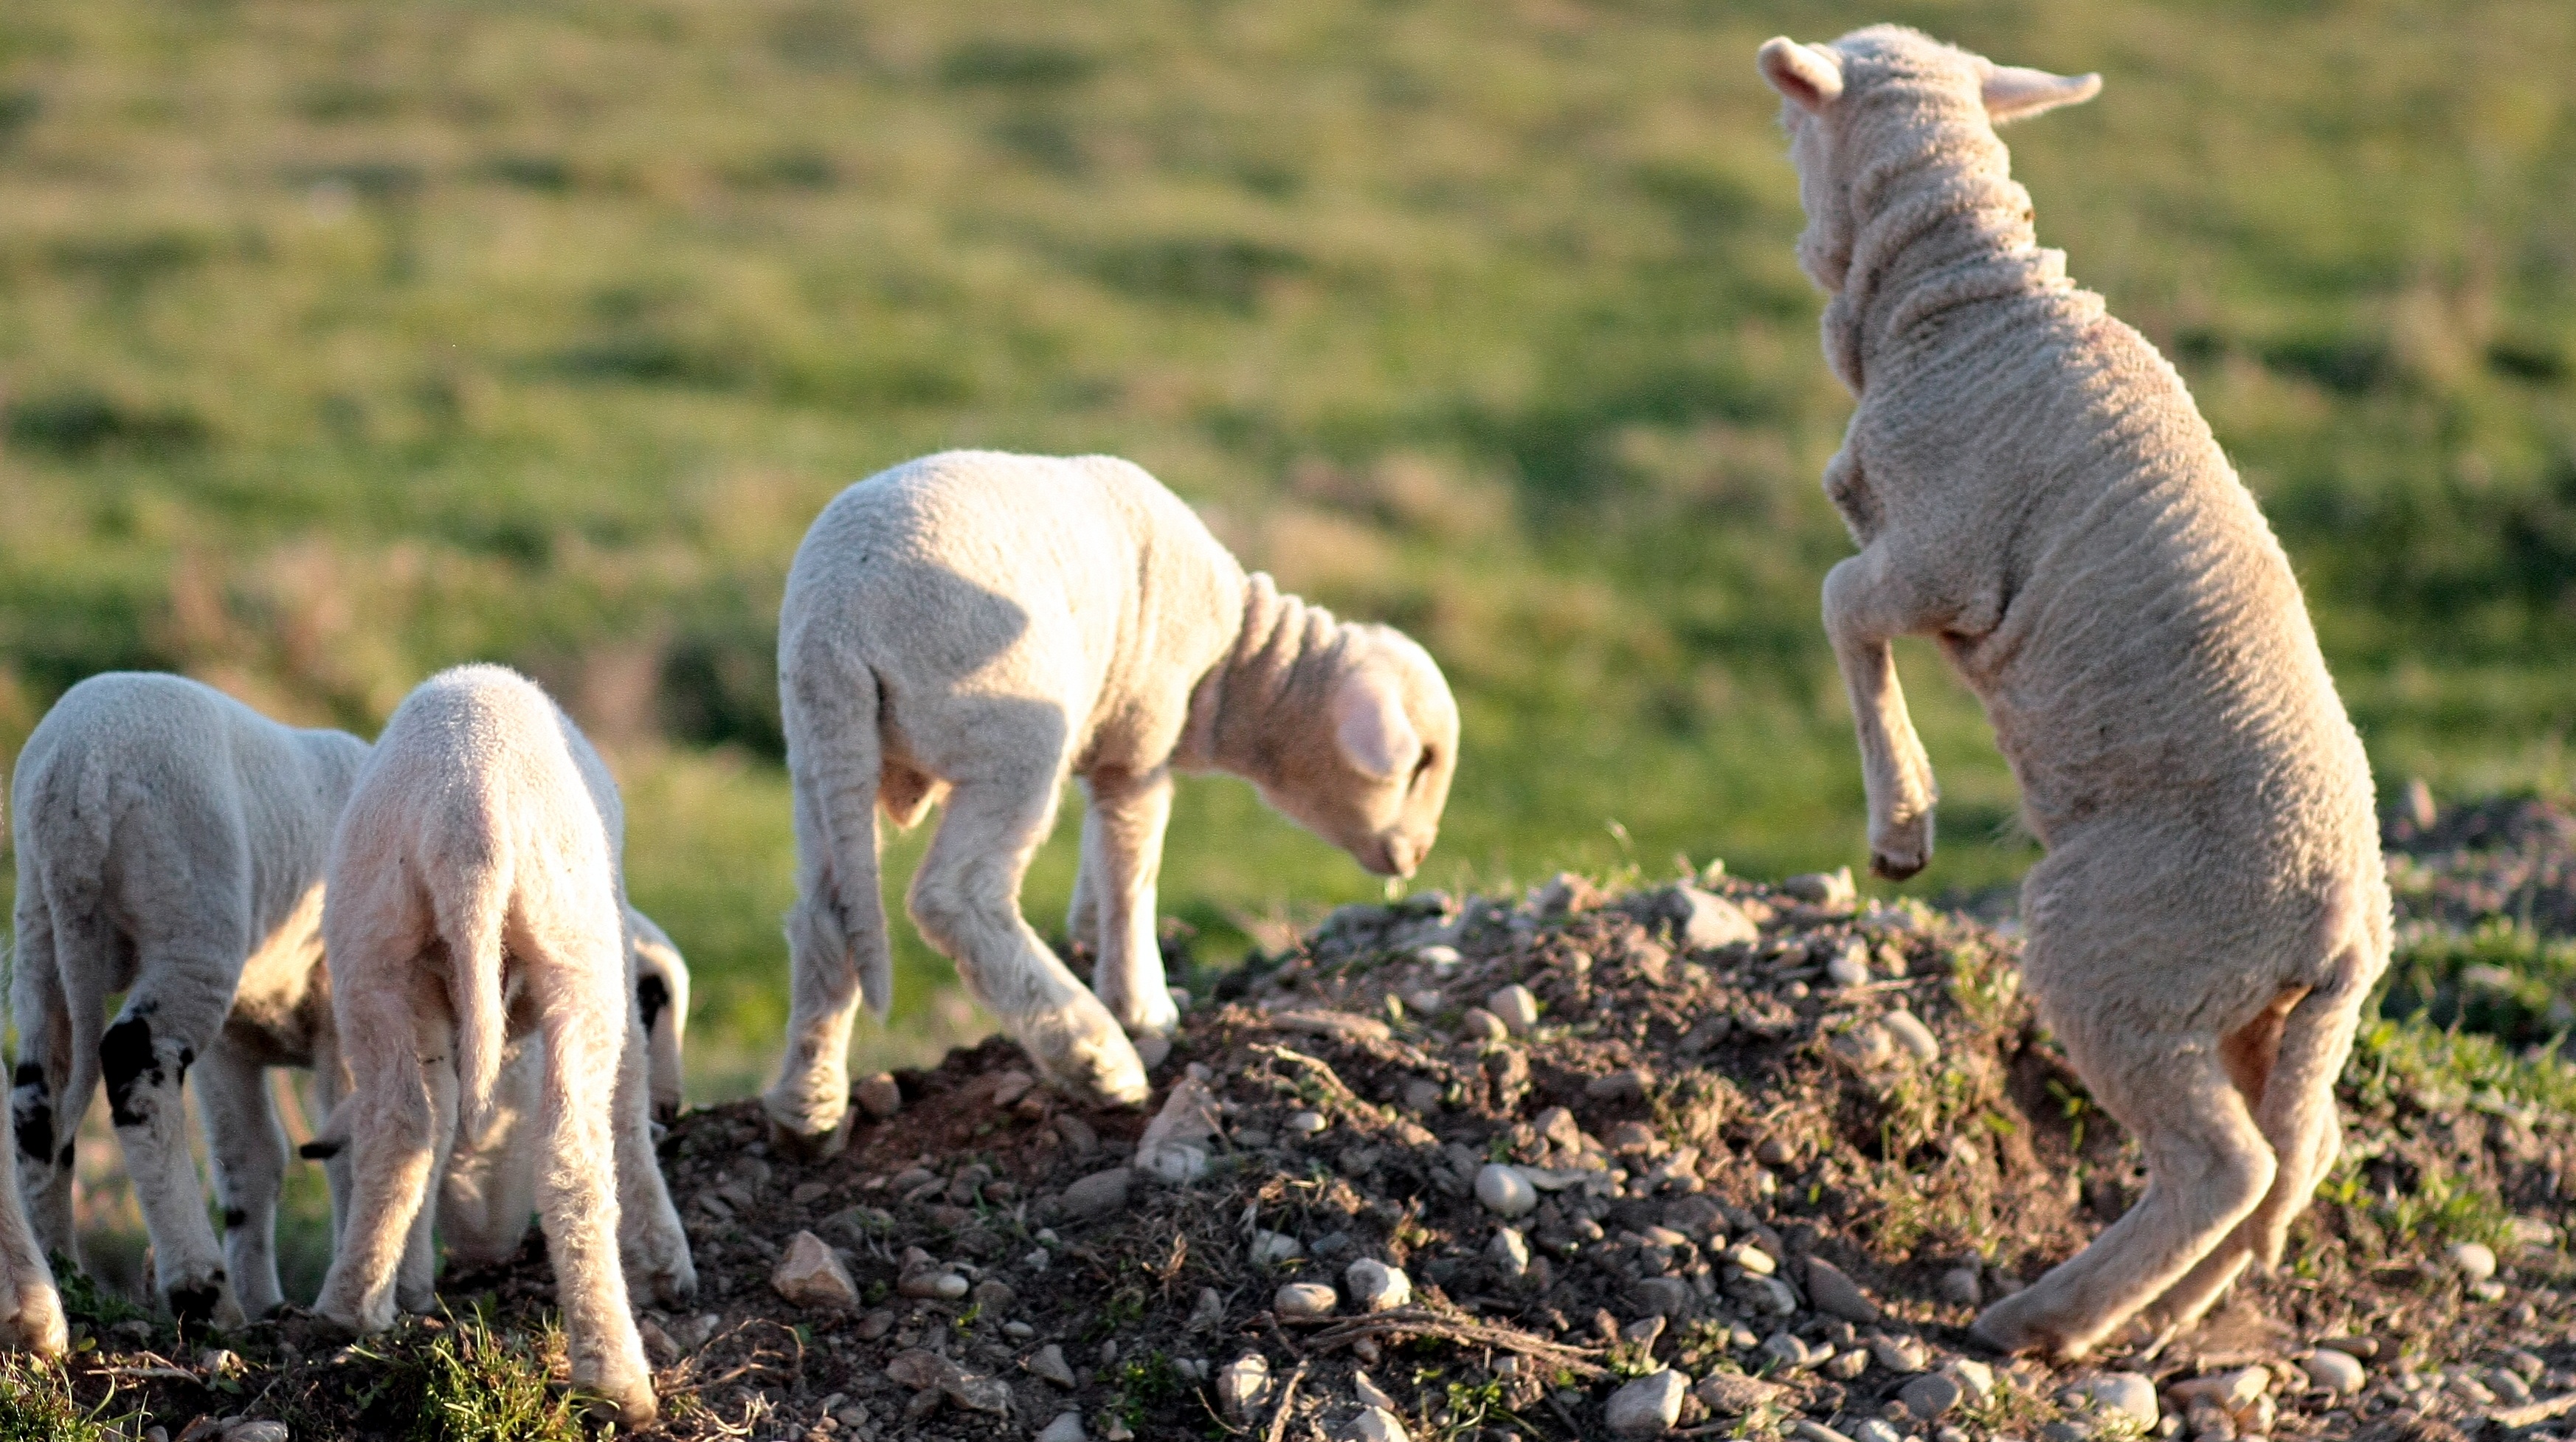
meadow, play, wildlife, pet, herd, pasture, grazing, sheep, mammal, fauna, lamb, grassland, the flock